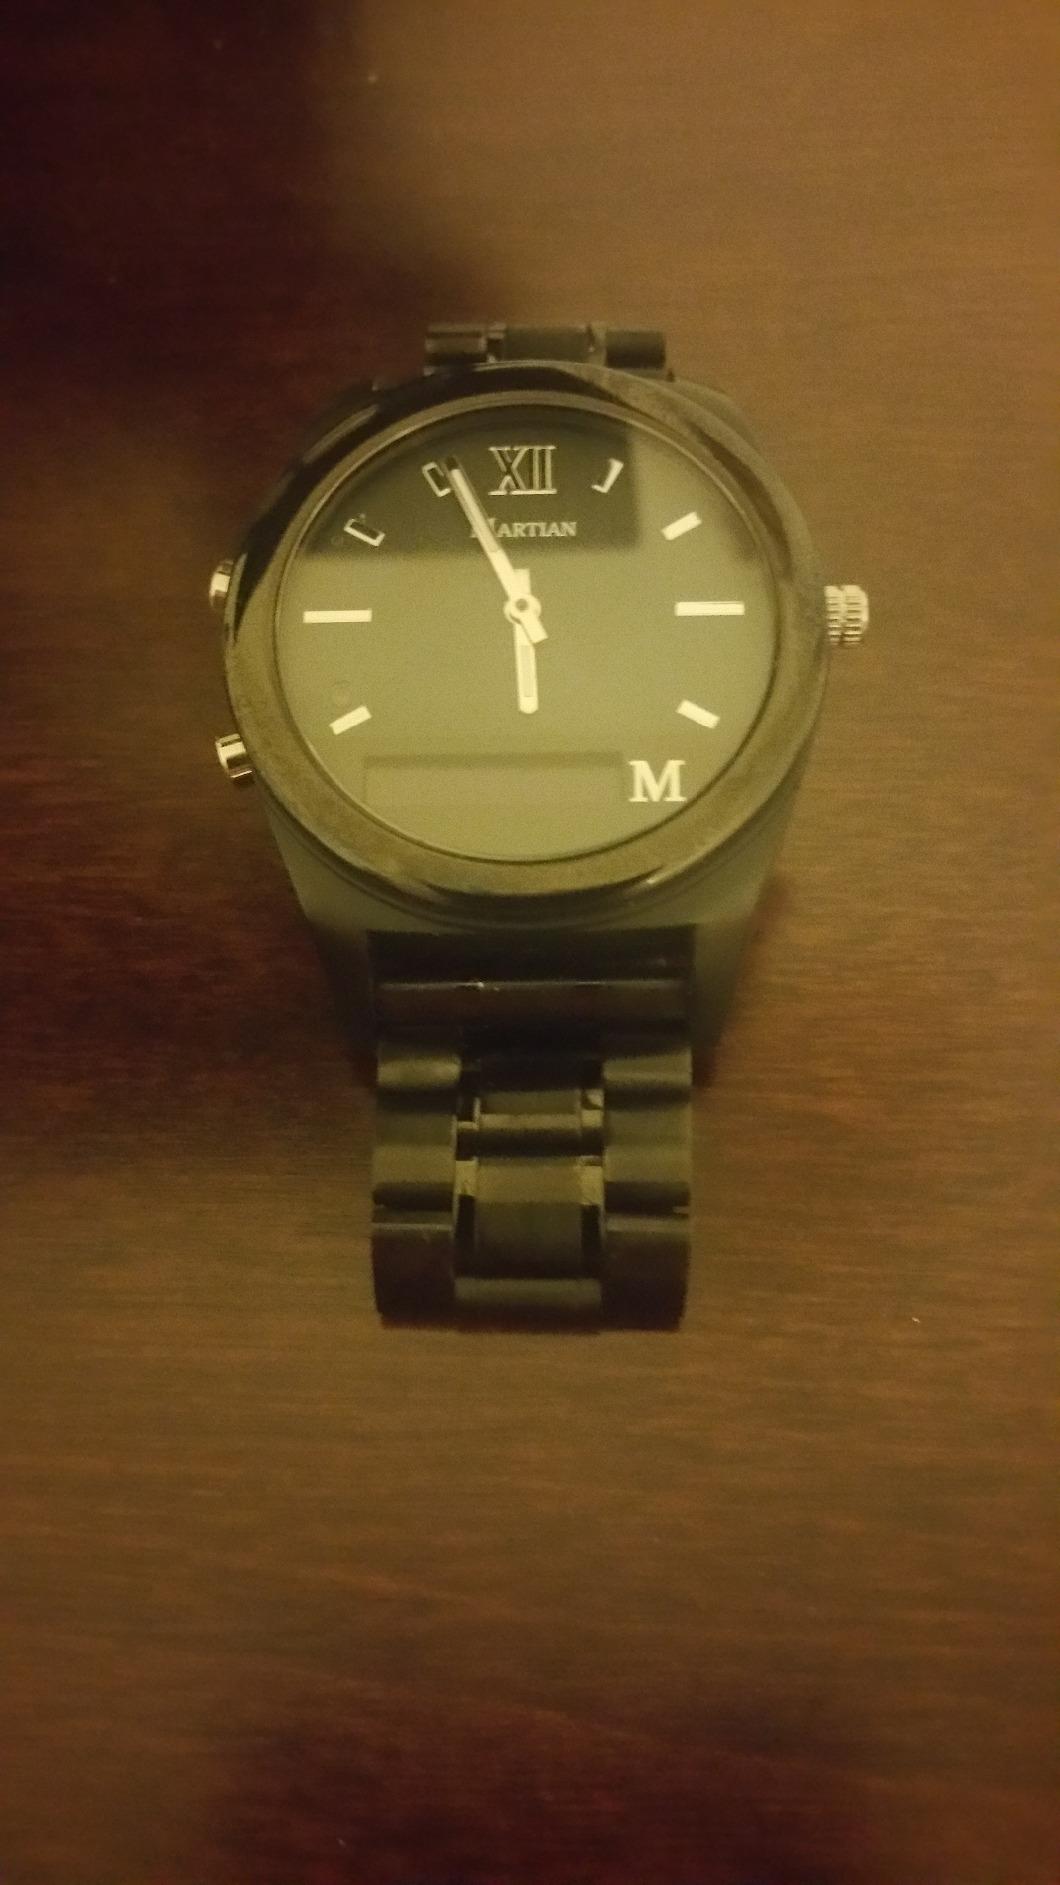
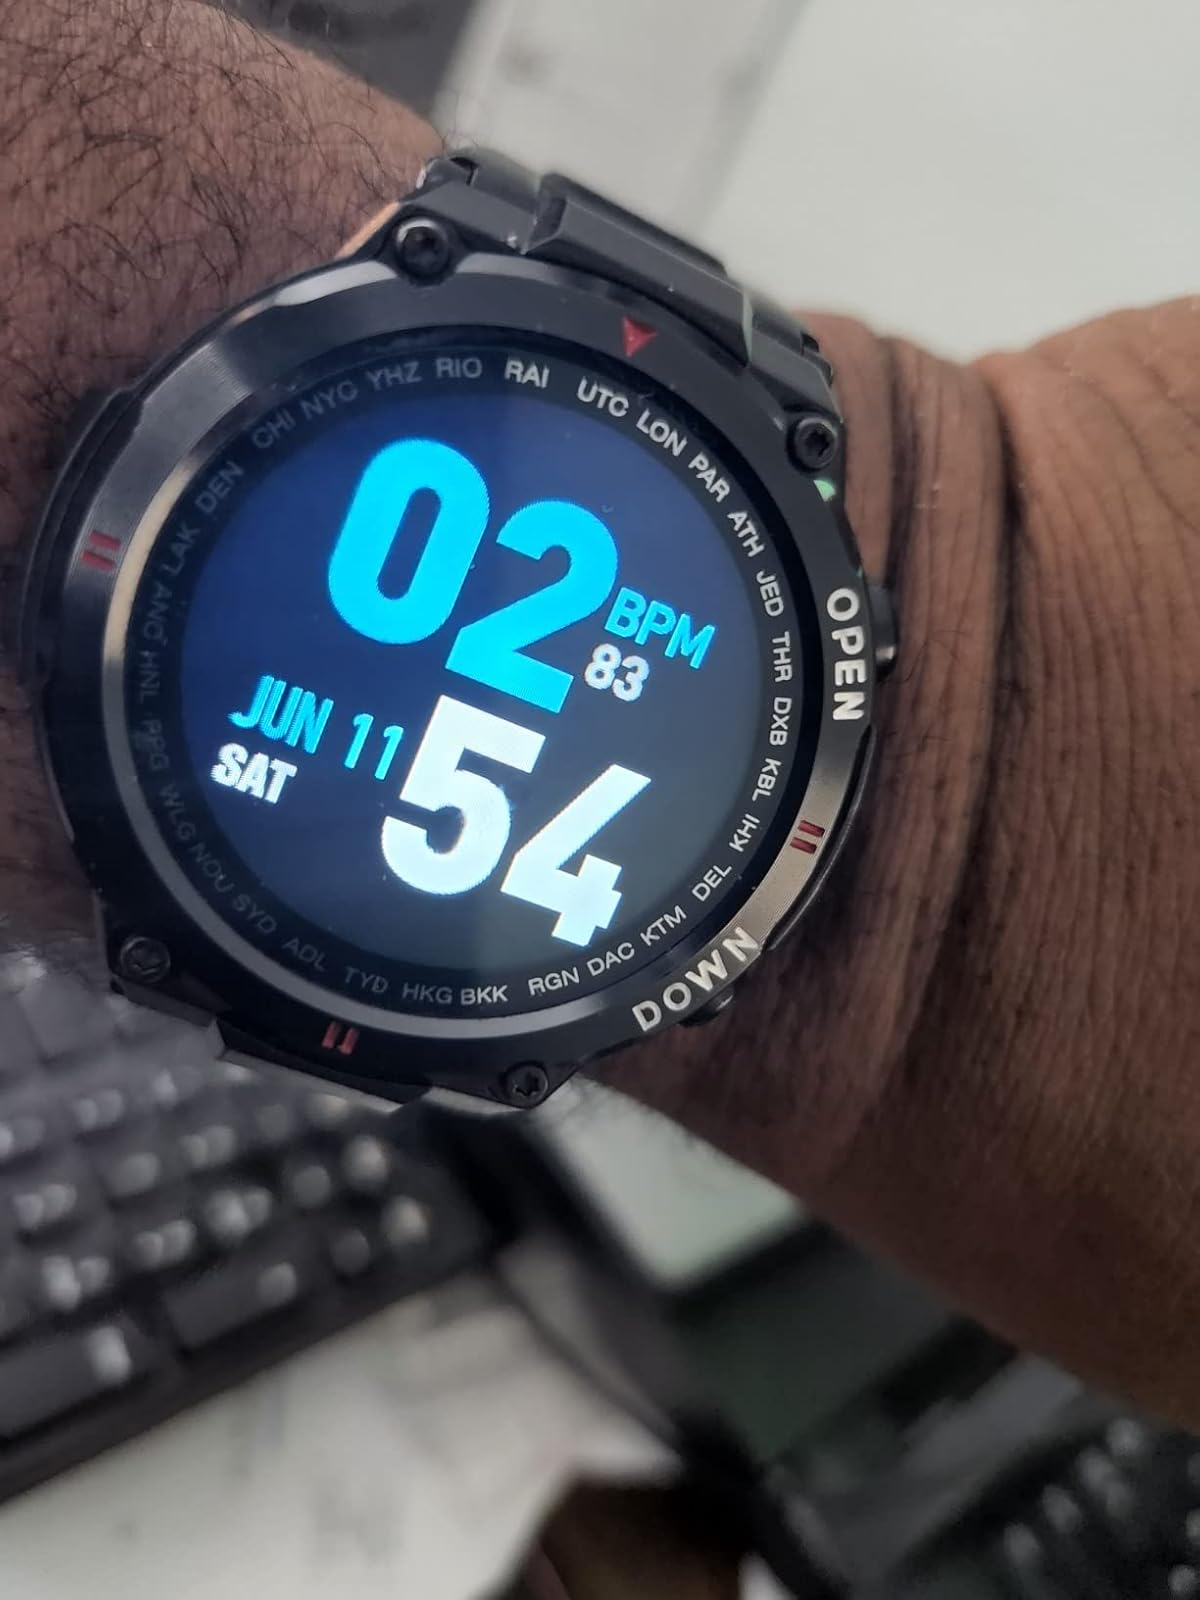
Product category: smartwatch
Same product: no